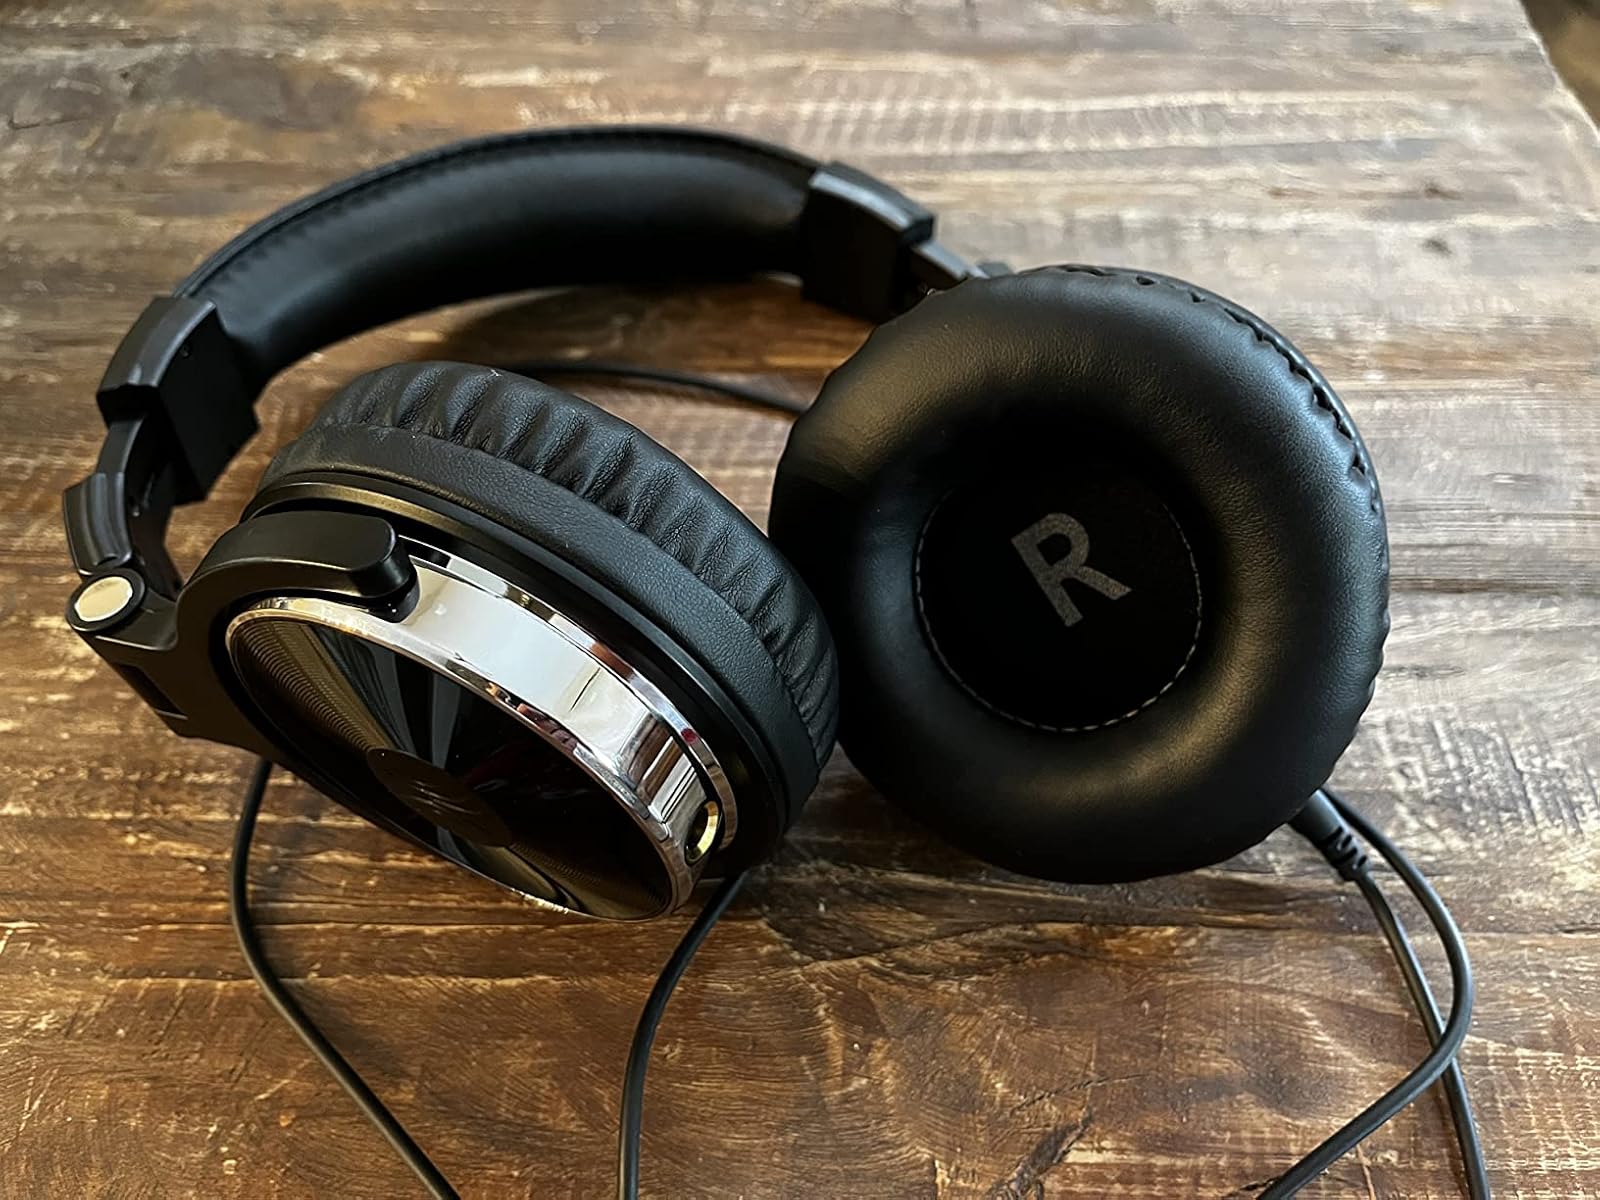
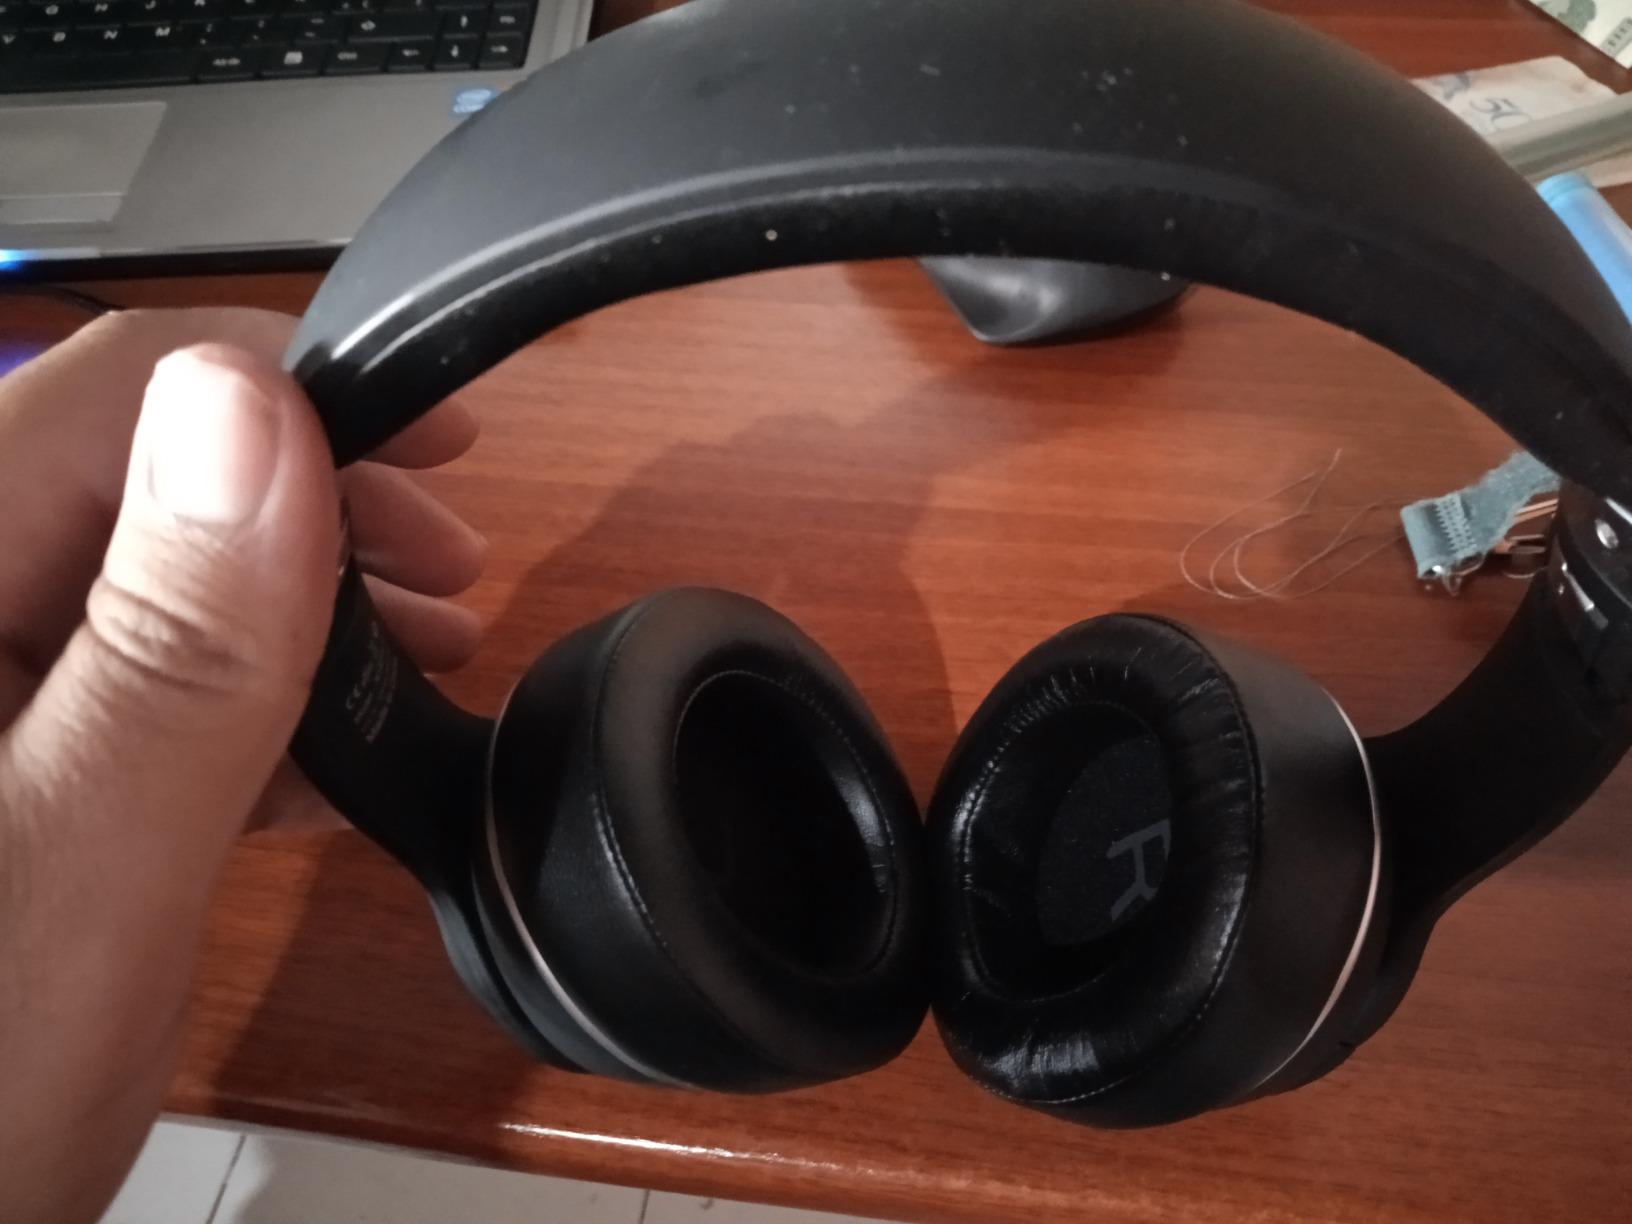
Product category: headphones
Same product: no